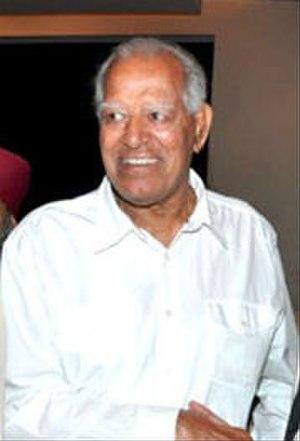
Dara Singh, né le 19 novembre 1928 à Dharmuchak dans le Pendjab et mort le 12 juillet 2012 à Bombay dans le Maharashtra, est un catcheur, acteur, réalisateur, producteur et homme politique indien.